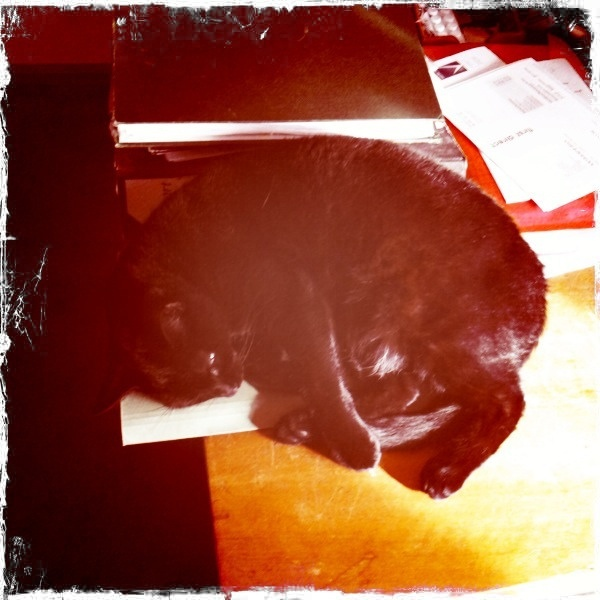
A cat is curled up next to some paperwork.
A black cat is sleeping on a table full of papers.
a black cat curled up sleeping on a desk
A small cat curled up sleeps on what appears to be a table.
A black cat is sleeping on the bottom of a floor.